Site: saxony
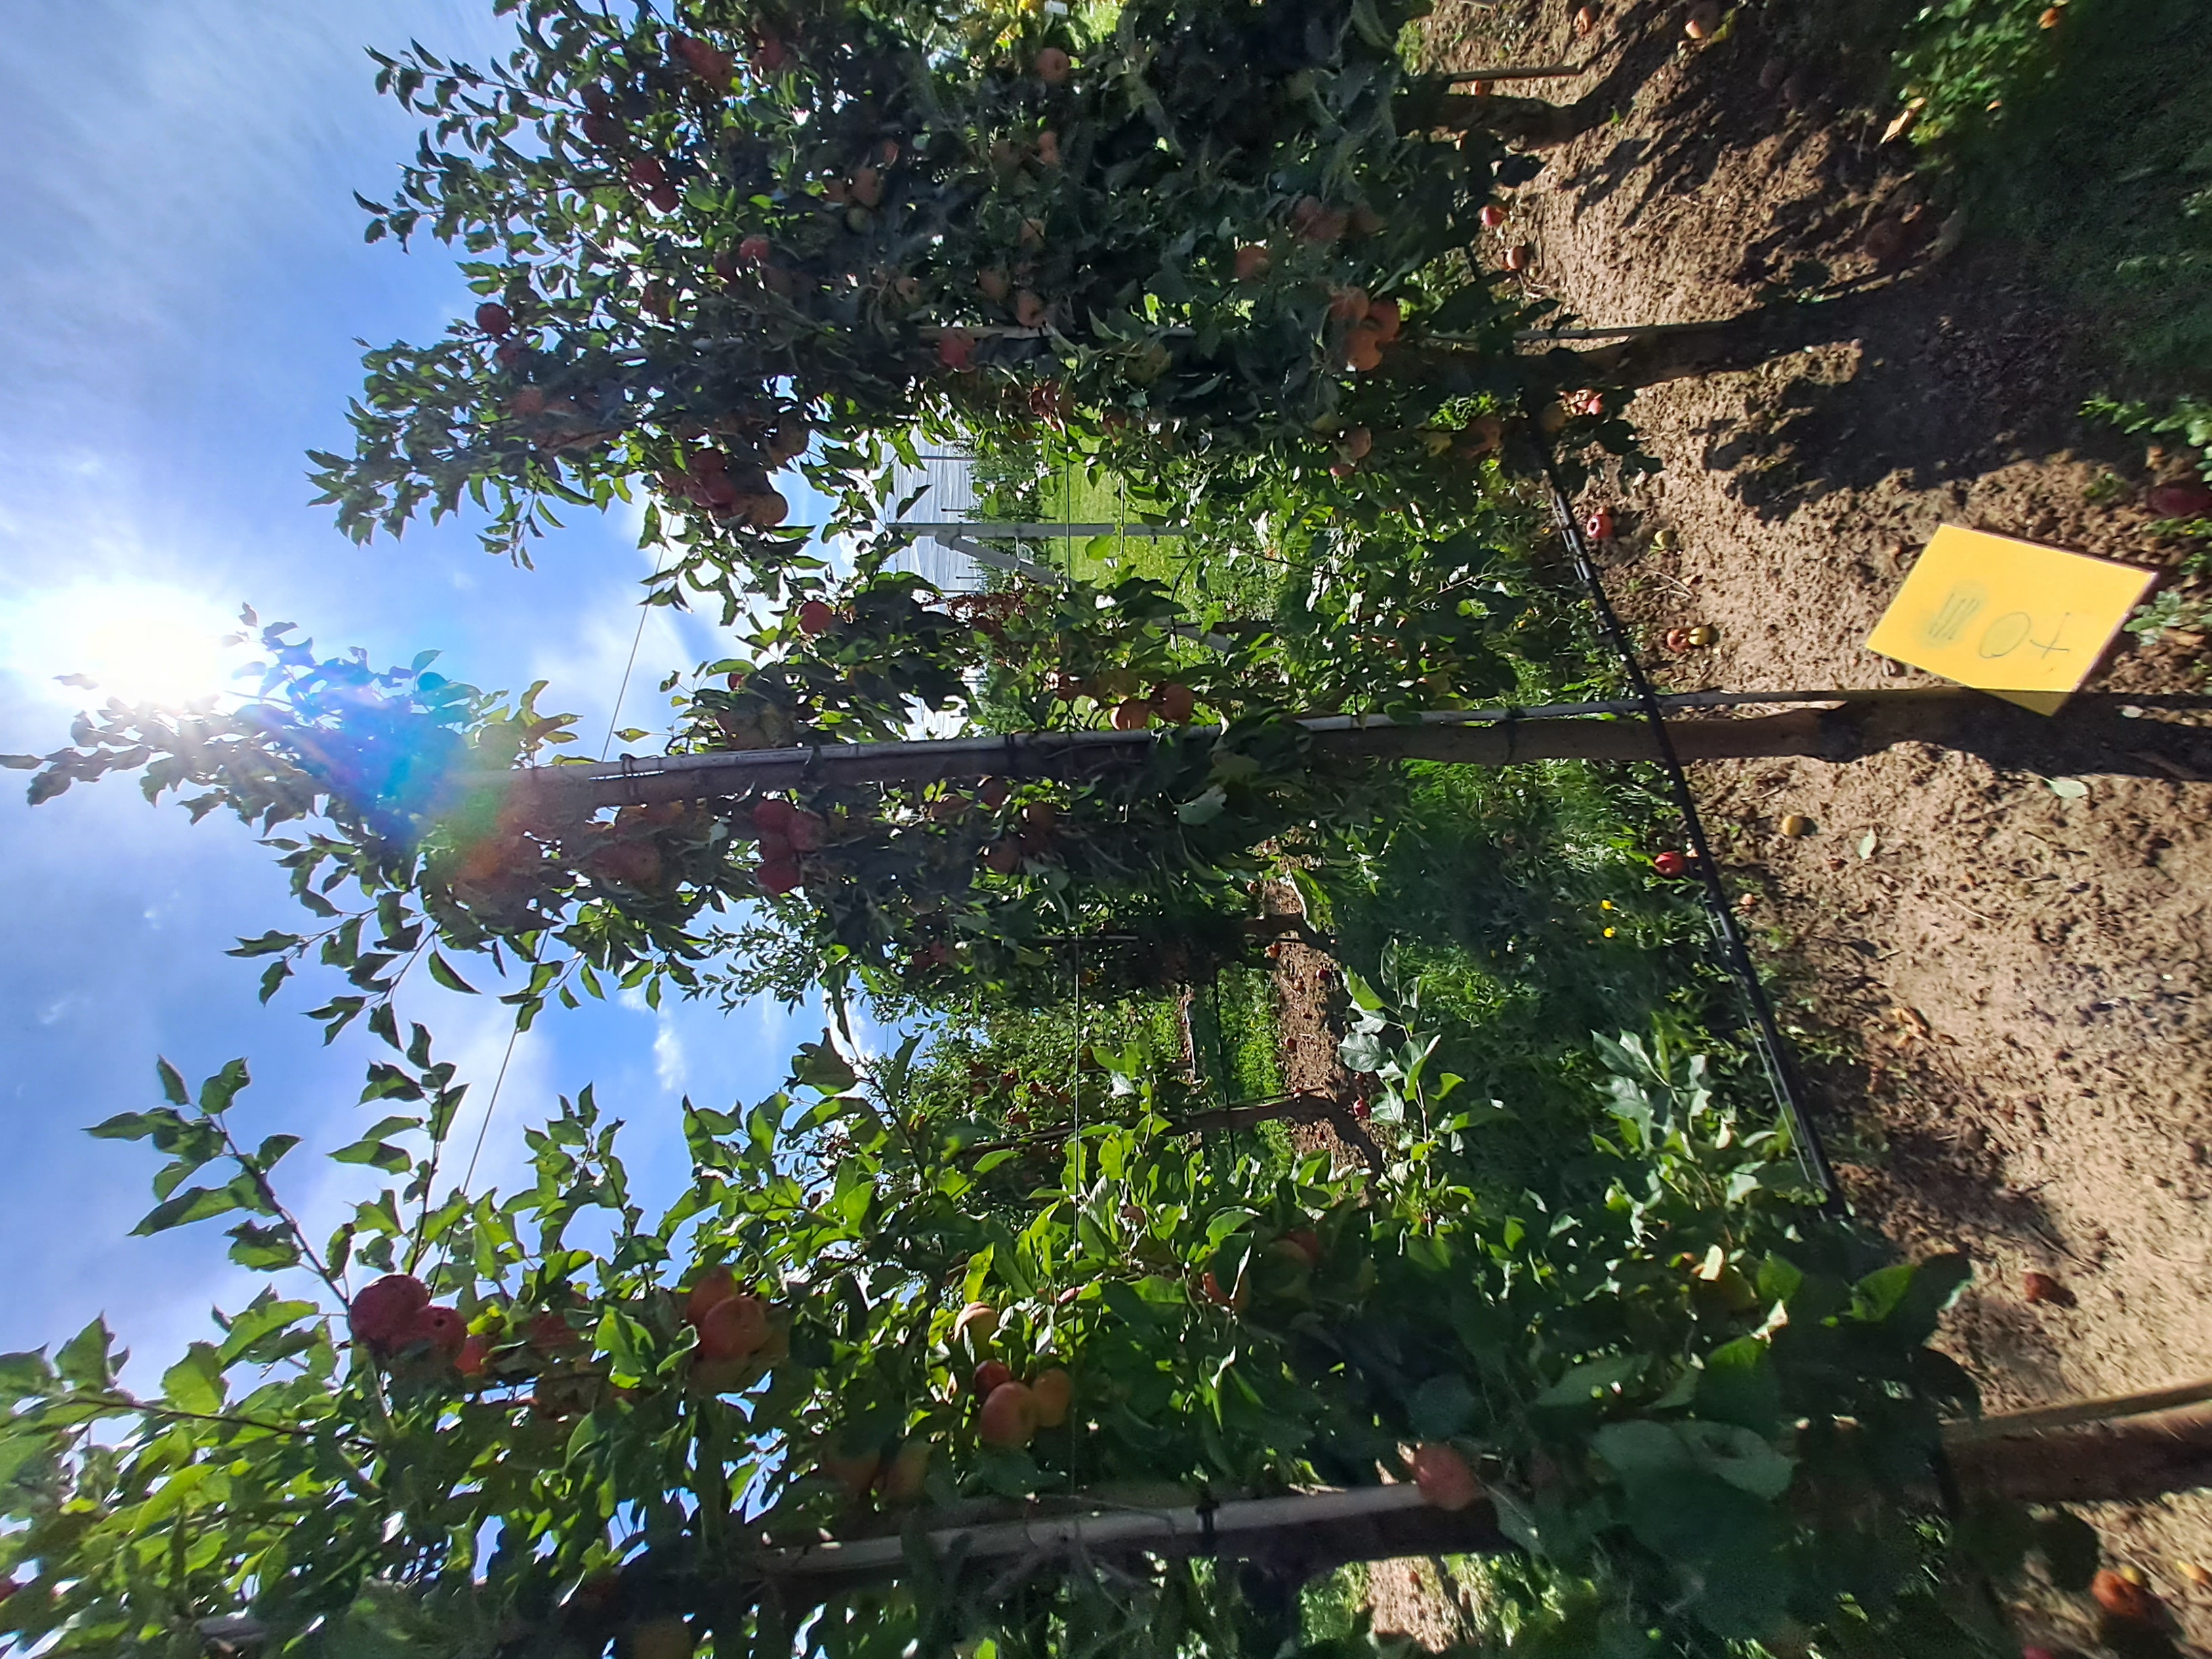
Growth stage (BBCH 87): Maturity of fruit and seed